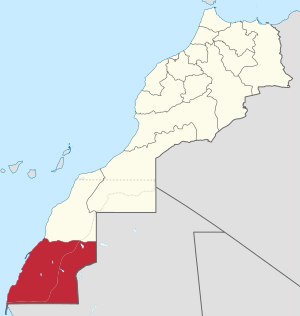
Oued Ed-Dahab-Lagouira
:Oued Ed-Dahab-Lagouiras beliggenhed
Oued Ed-Dahab – Lagouira er en region som administreres af Marokko men tilhører det omstridte område Vestsahara. Regionen havde i 2004 99.367 indbyggere, på et areal af 130.899 km². Regionens administrative hovedby er Dakhla.